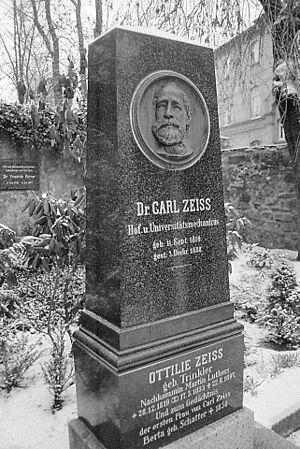
Carl Zeiss, né le 11 septembre 1816 à Weimar et mort le 3 décembre 1888 à Iéna, était un ingénieur-opticien allemand, fondateur de la société Carl Zeiss.